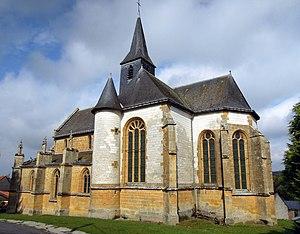
Église Saint-Pierre-aux-Liens, (Classé, 1913) This building is indexed in the Base Mérimée, a database of architectural heritage maintained by the French Ministry of Culture,
Cet article recense les monuments historiques des Ardennes, en France.
L'église Saint-Pierre-aux-Liens est une église du XVIᵉ siècle située à Olizy-Primat, en France.
Cet article recense les monuments historiques français classés en 1913.